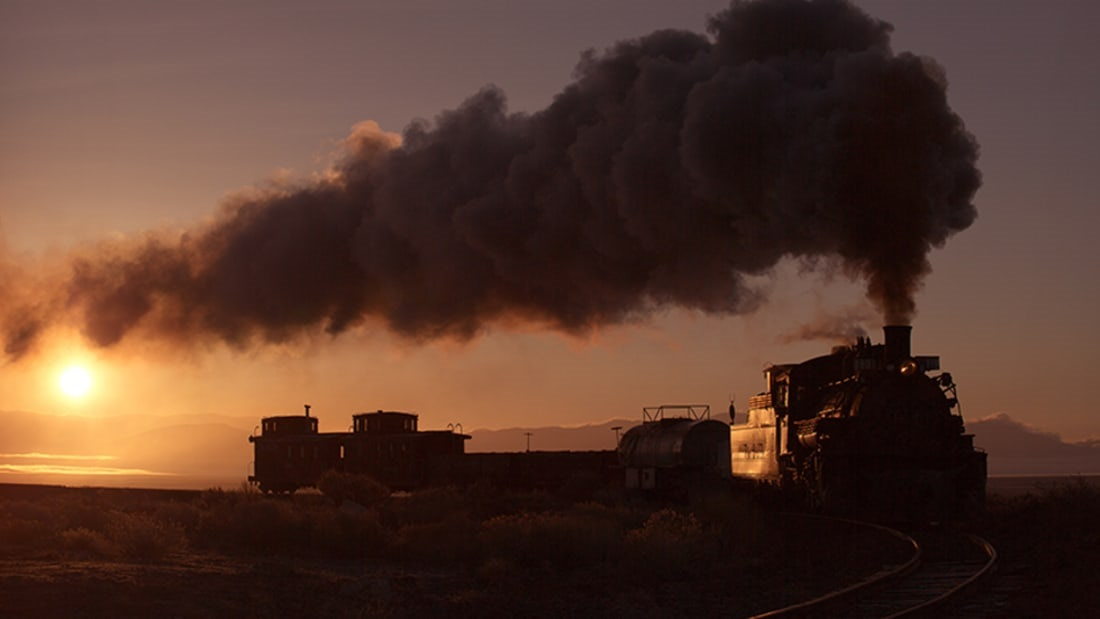
Fire: no
Smoke: yes